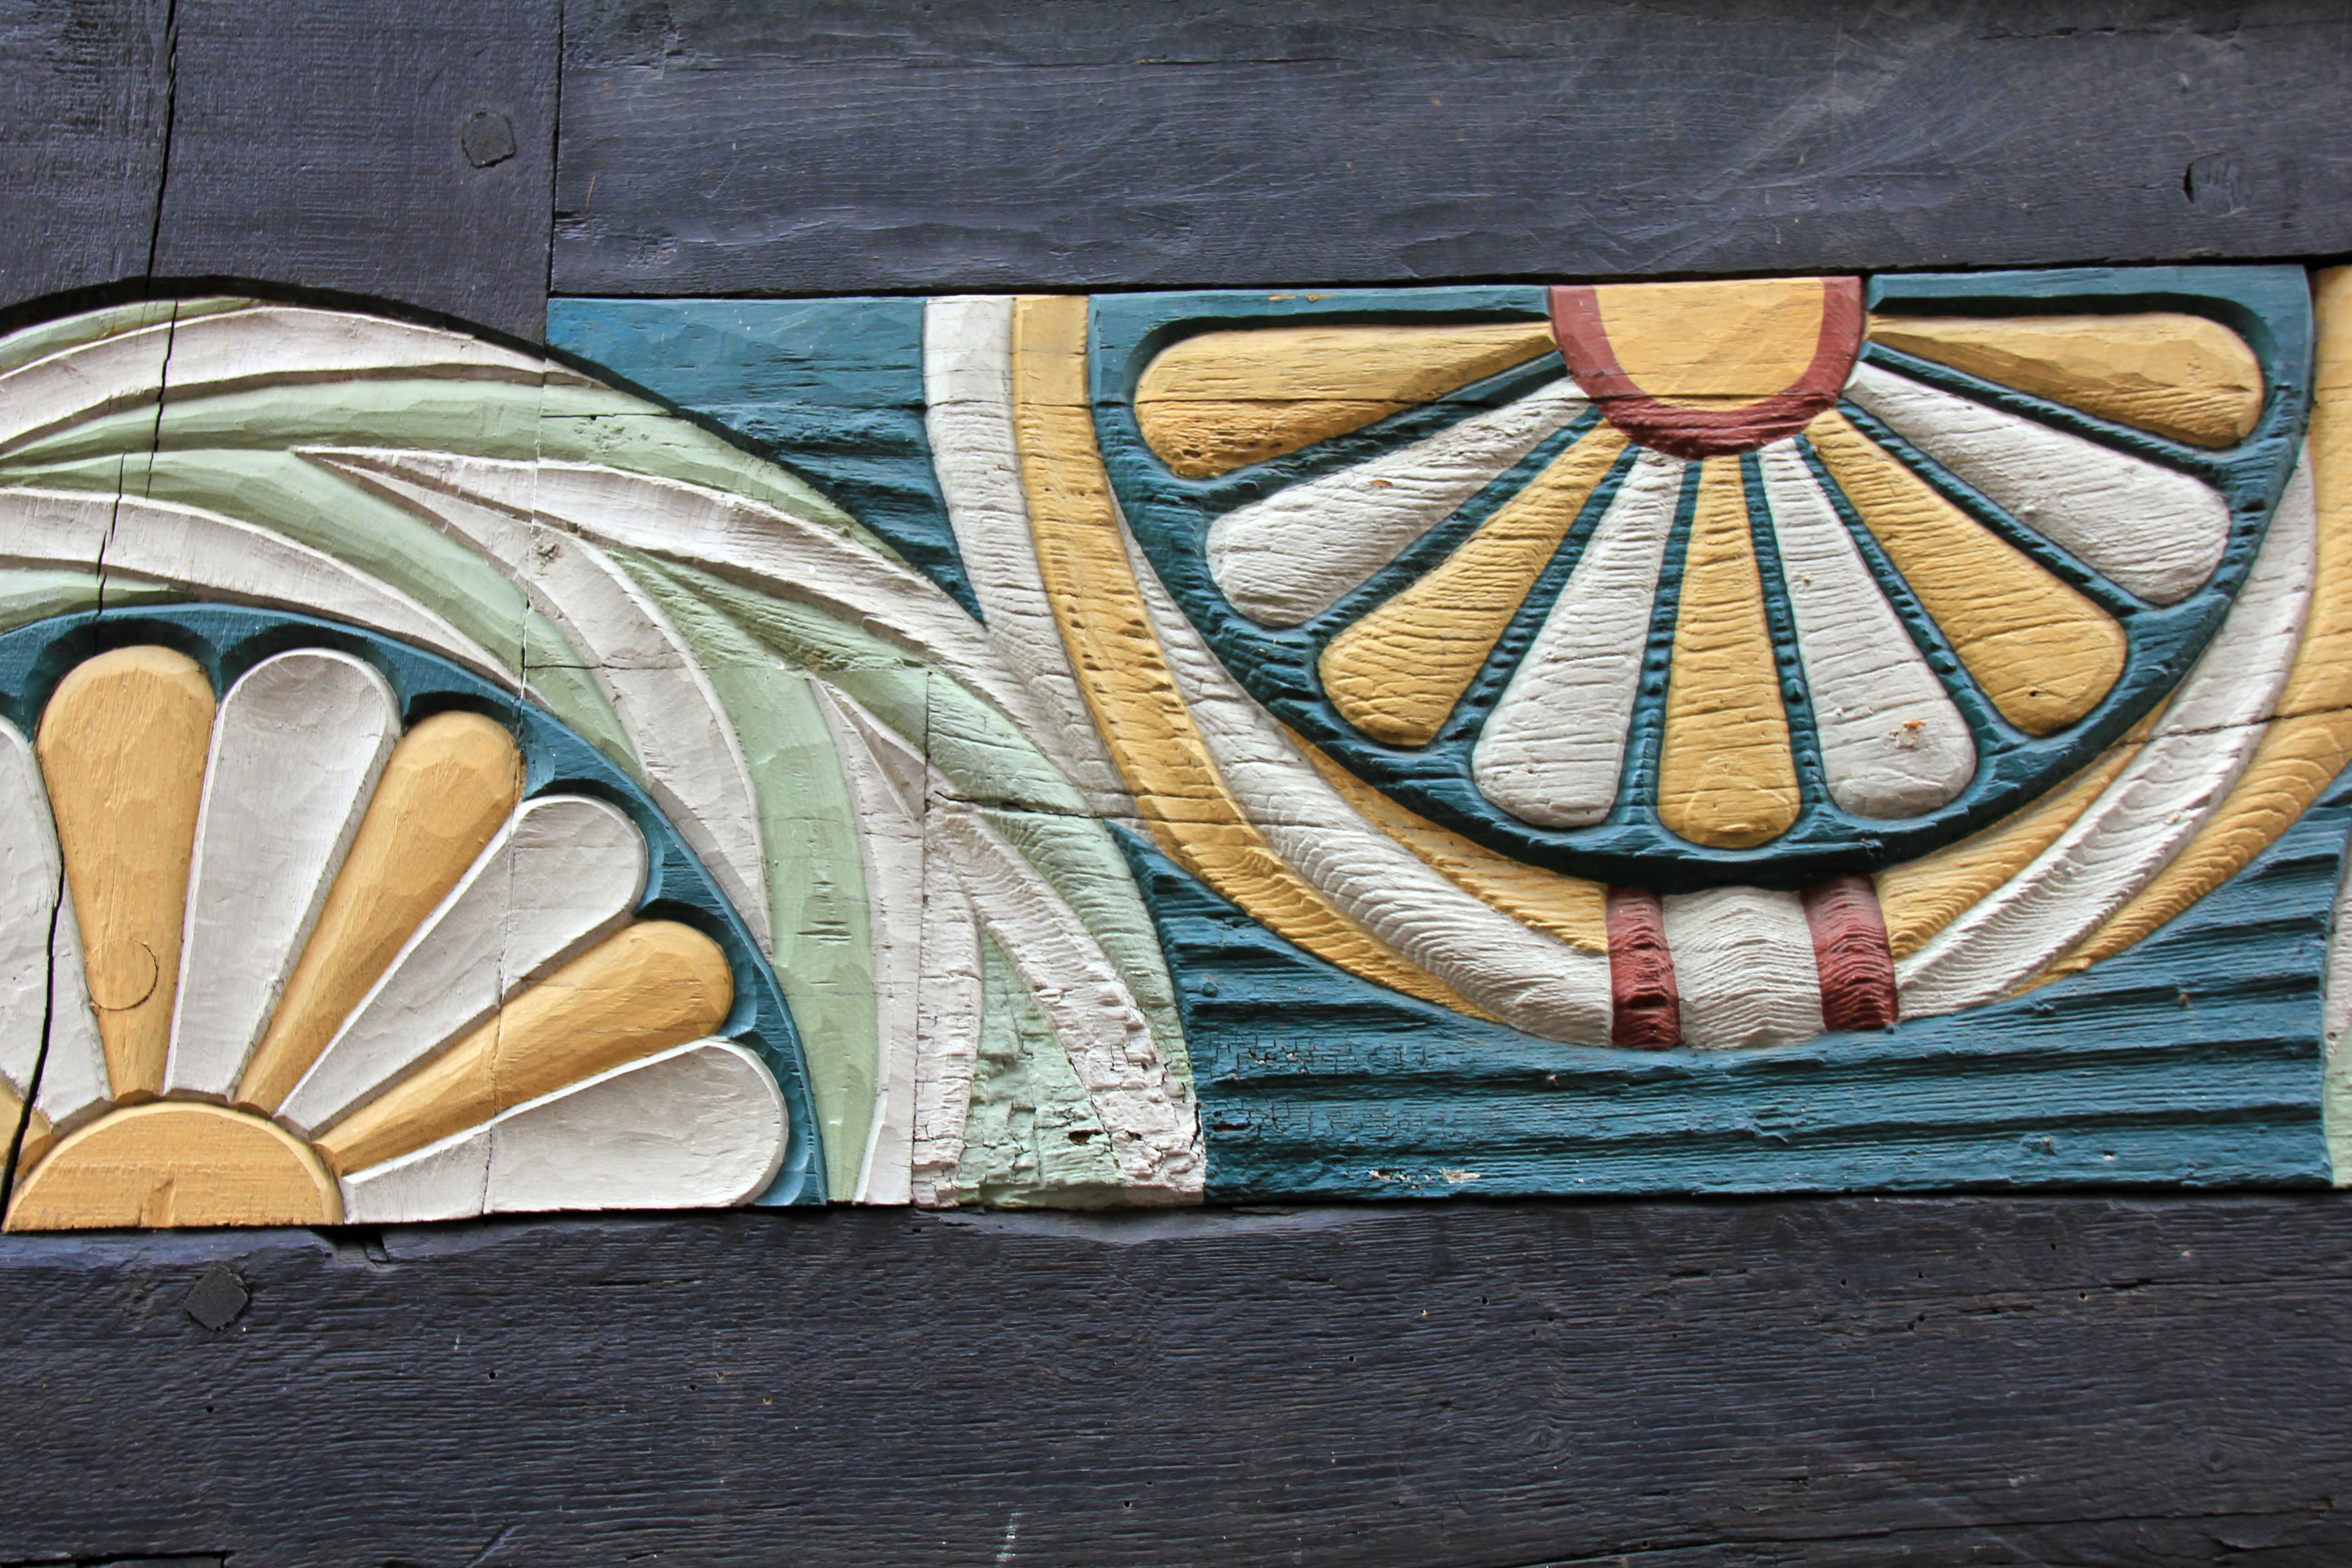
wood, sun, window, glass, building, home, wall, bar, color, colorful, decor, material, painting, art, symmetry, mural, carving, fachwerkhaus, modern art, truss